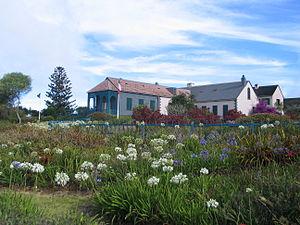
Longwood House, maison de Napoléon à sainte-Hélène
Les domaines français de Sainte-Hélène constituent un ensemble de propriétés réparties sur 14 hectares situés sur l'île de Sainte-Hélène, en territoire britannique. Ils regroupent des possessions ayant un rapport avec l'exil de Napoléon à Sainte-Hélène : depuis 1858, la Longwood House et la vallée du Tombeau dans le district de Longwood ainsi que, depuis 1959, le pavillon des Briars dans celui d'Alarm Forest.
Longwood House est un bâtiment qui fut la dernière résidence de Napoléon Iᵉʳ lors de son exil sur l'île de Sainte-Hélène. Napoléon Iᵉʳ y séjourna du 10 décembre 1815 au 5 mai 1821, jour de sa mort.
Liste des résidences où habitait le général puis empereur Napoléon Bonaparte.
La Chambre noire de Longwood, sous-titré Le Voyage à Sainte-Hélène, est un récit de Jean-Paul Kauffmann publié le 23 janvier 1997 aux éditions de la Table ronde. L'année de sa parution le roman reçoit le prix Roger-Nimier, le prix Joseph-Kessel et le grand prix RTL-Lire.